Women's Scottish Cup

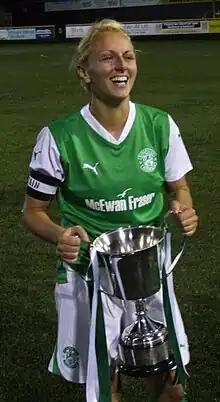
Rhonda Jones of Hibernian with the Scottish Women's Cup trophy in 2010

The Women's Scottish Cup is the national knockout cup competition for women's football in Scotland.